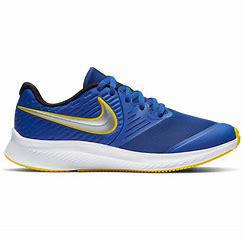
Brand: Nike
Model: Star Runner 2